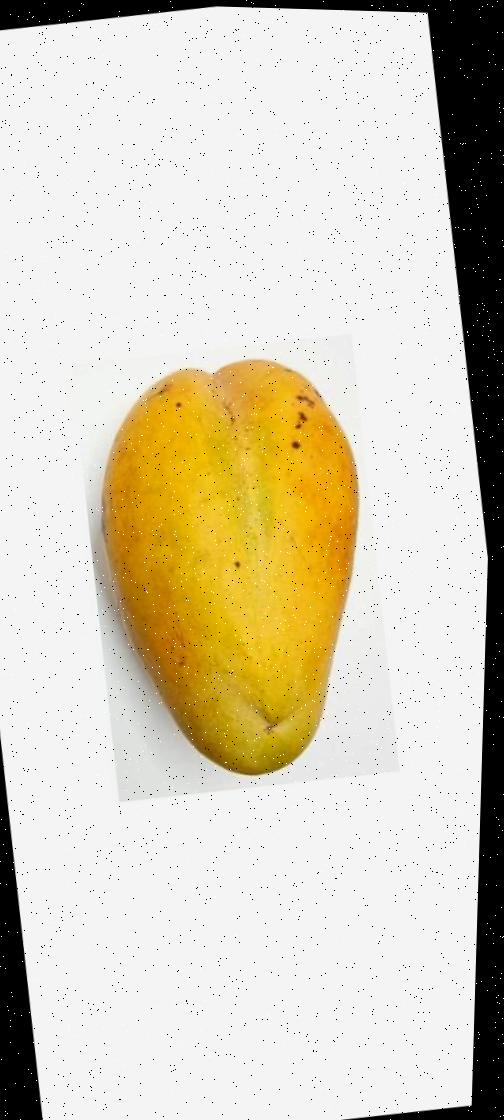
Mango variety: Bari-11